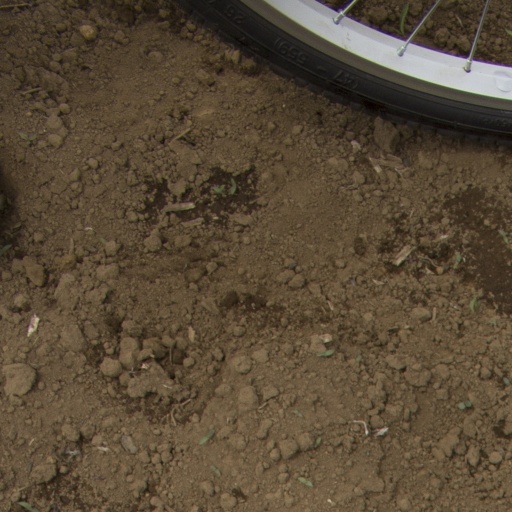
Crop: Jerusalem artichoke